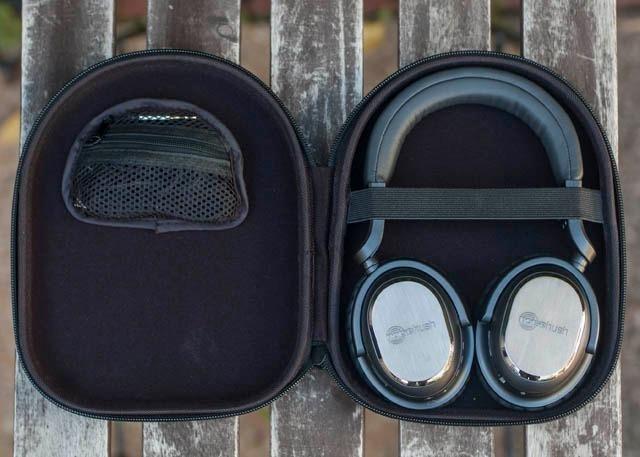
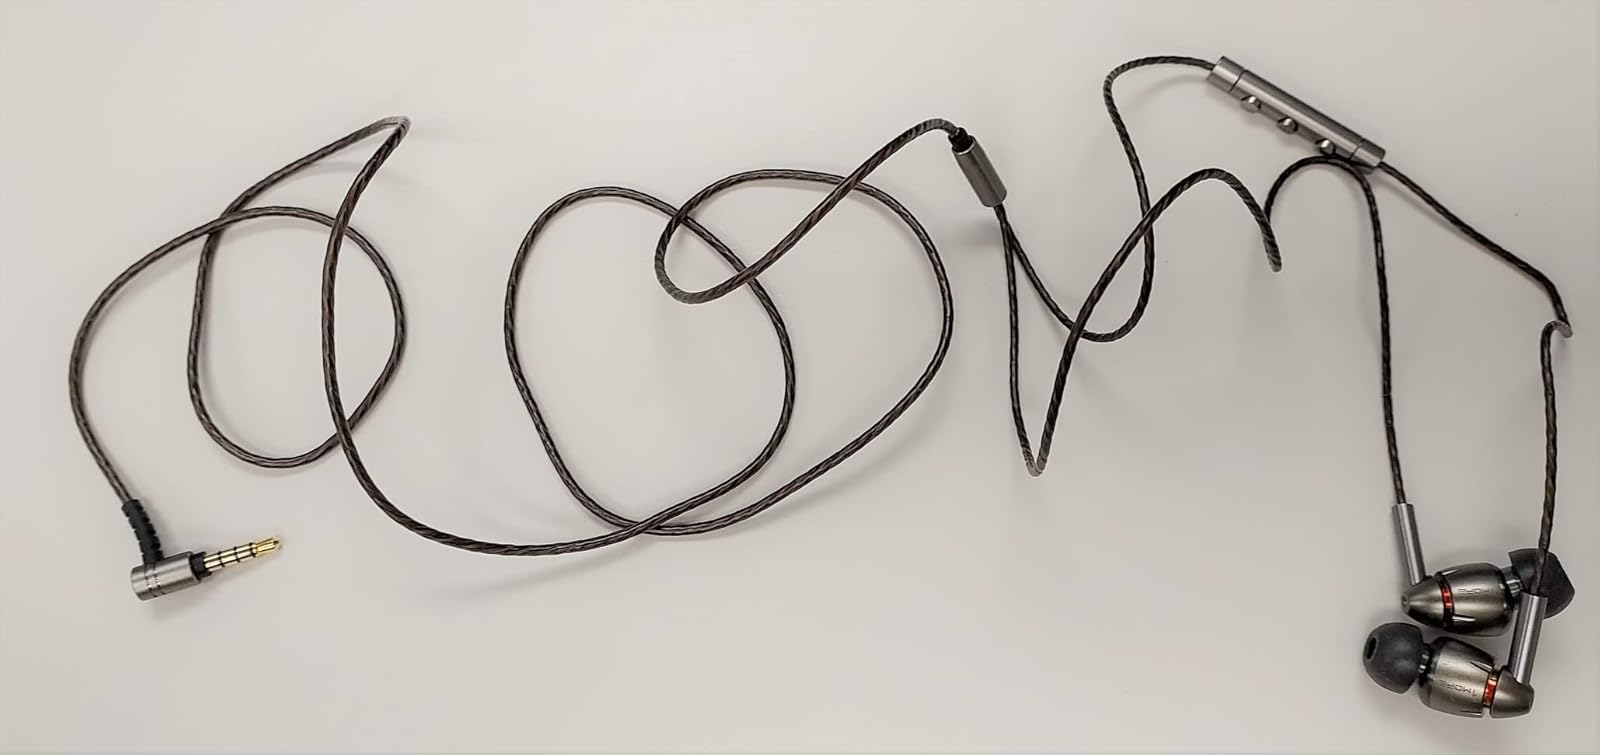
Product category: headphones
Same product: no